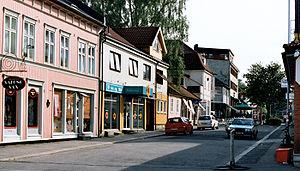
Sarpsborg est une ville du comté d'Østfold en Norvège.